Fernando Gómez (footballer, born 1965)

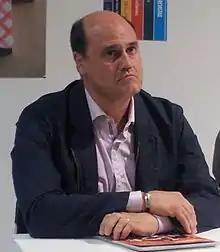
Fernando in 2016

Fernando Gómez Colomer (born 11 September 1965), known simply as Fernando, is a Spanish retired footballer who played as an attacking midfielder.